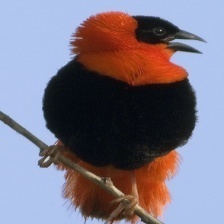
Species: NORTHERN RED BISHOP
Scientific name: EUPLECTES FRANCISCANUS